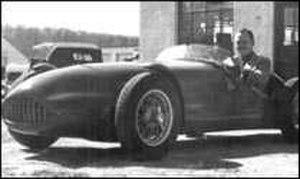
Alexandre Gillespie Raymond est un dessinateur et scénariste américain de bandes dessinées, qui a notamment créé le comic strip Flash Gordon pour King Features en 1934. La bande dessinée a ensuite été adaptée à de nombreux autres médias, un serial de 1936 à 1940, une série télévisée dans les années 1970 et un film en 1980.